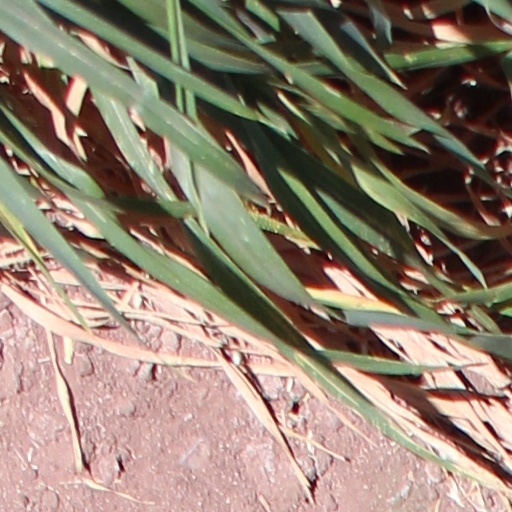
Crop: wheat